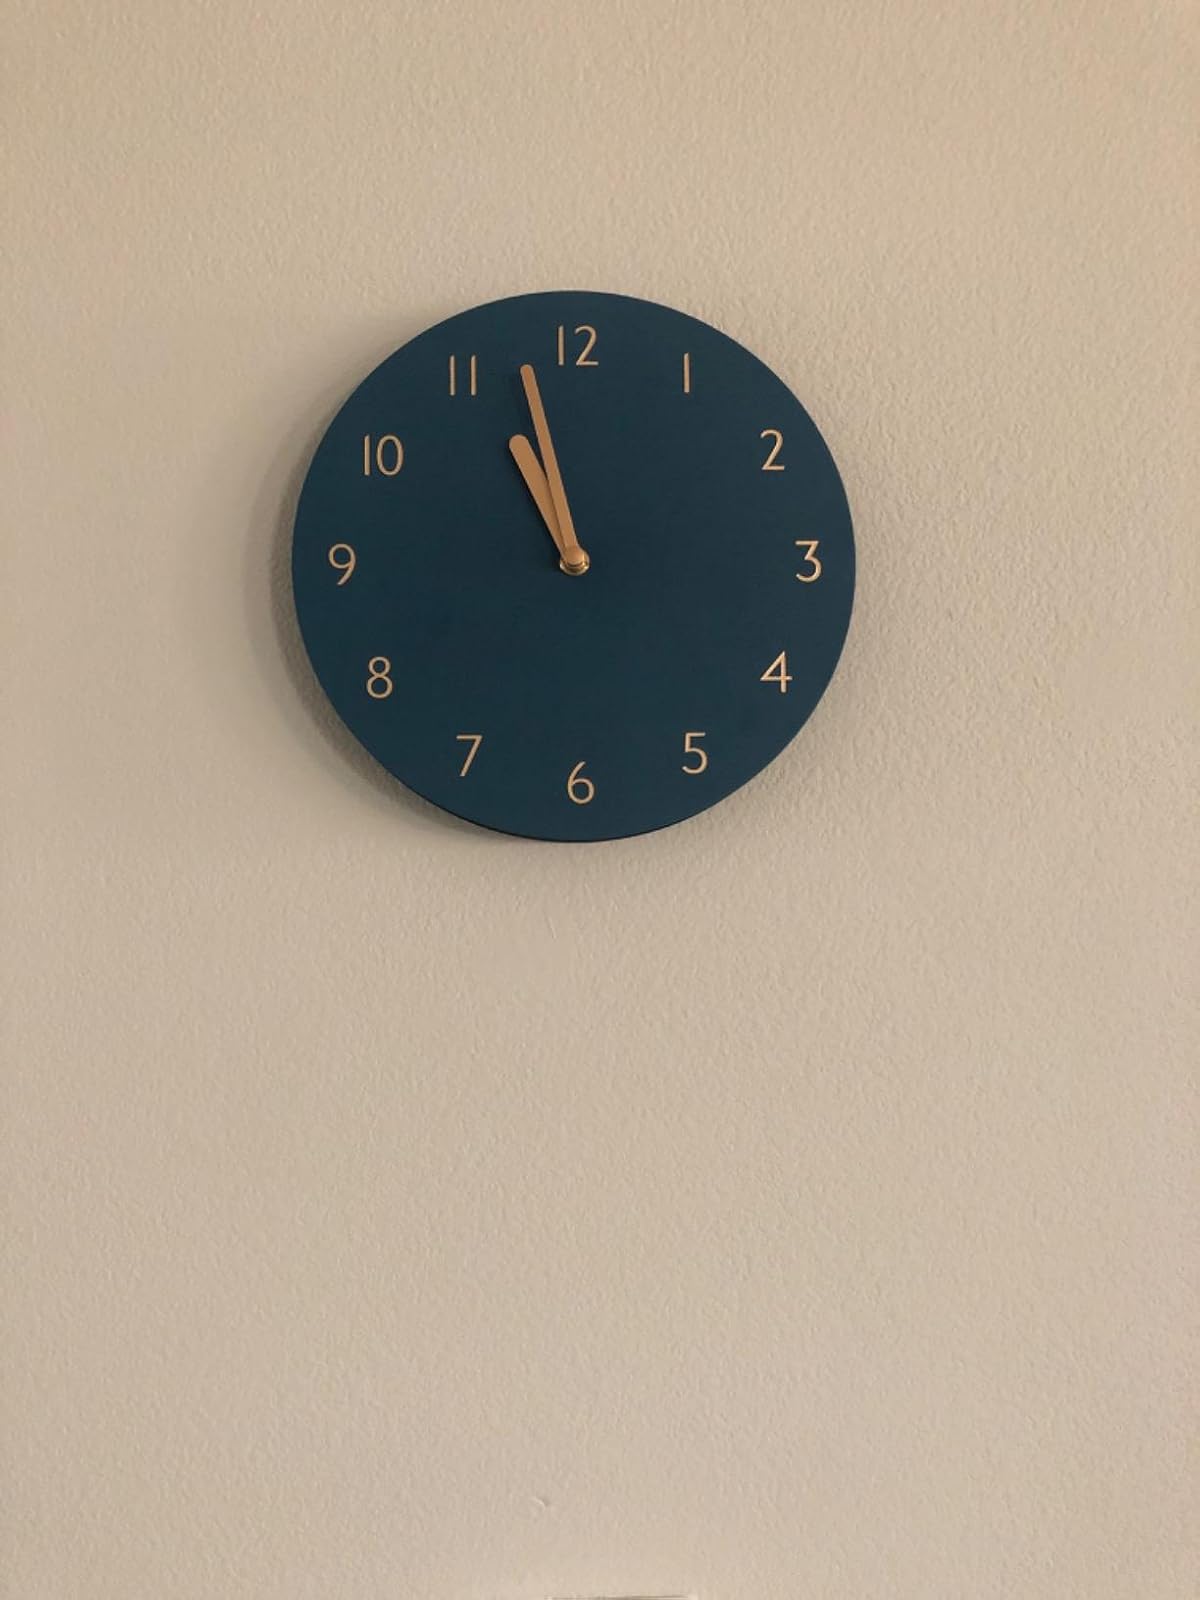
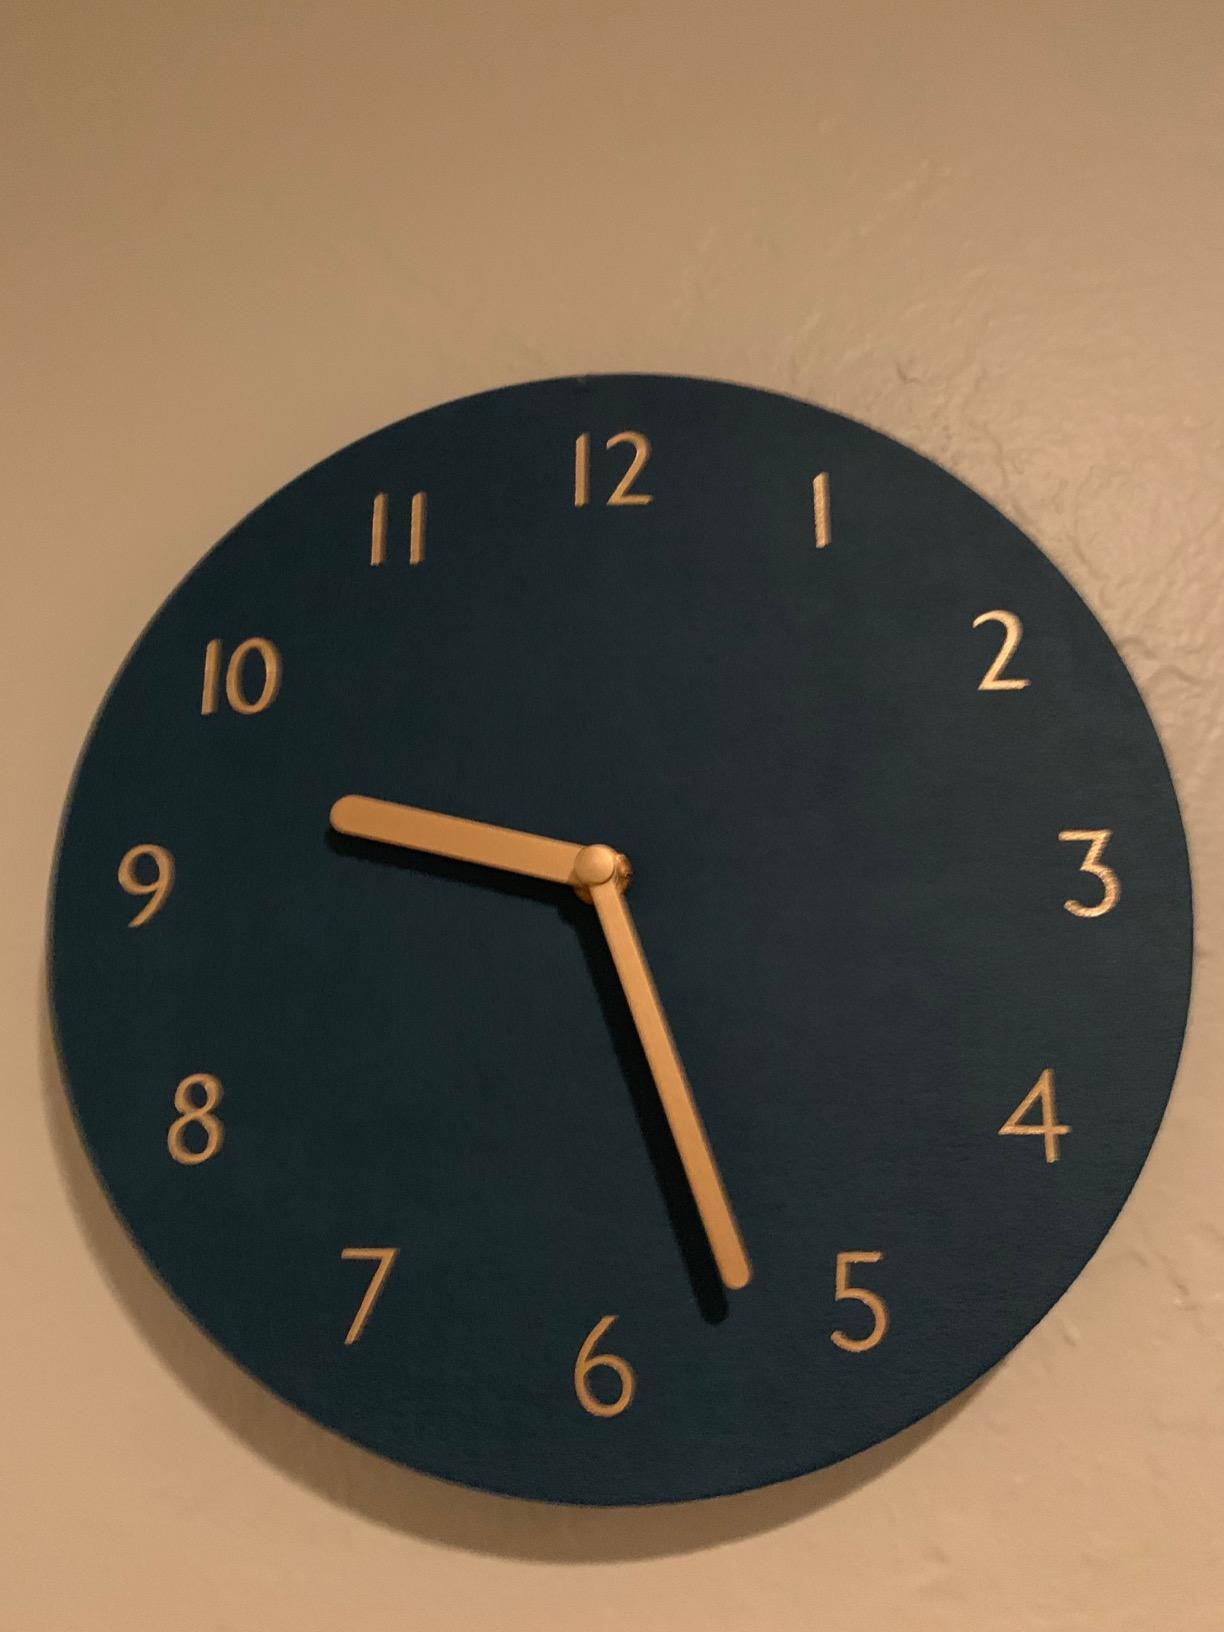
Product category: clock
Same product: yes